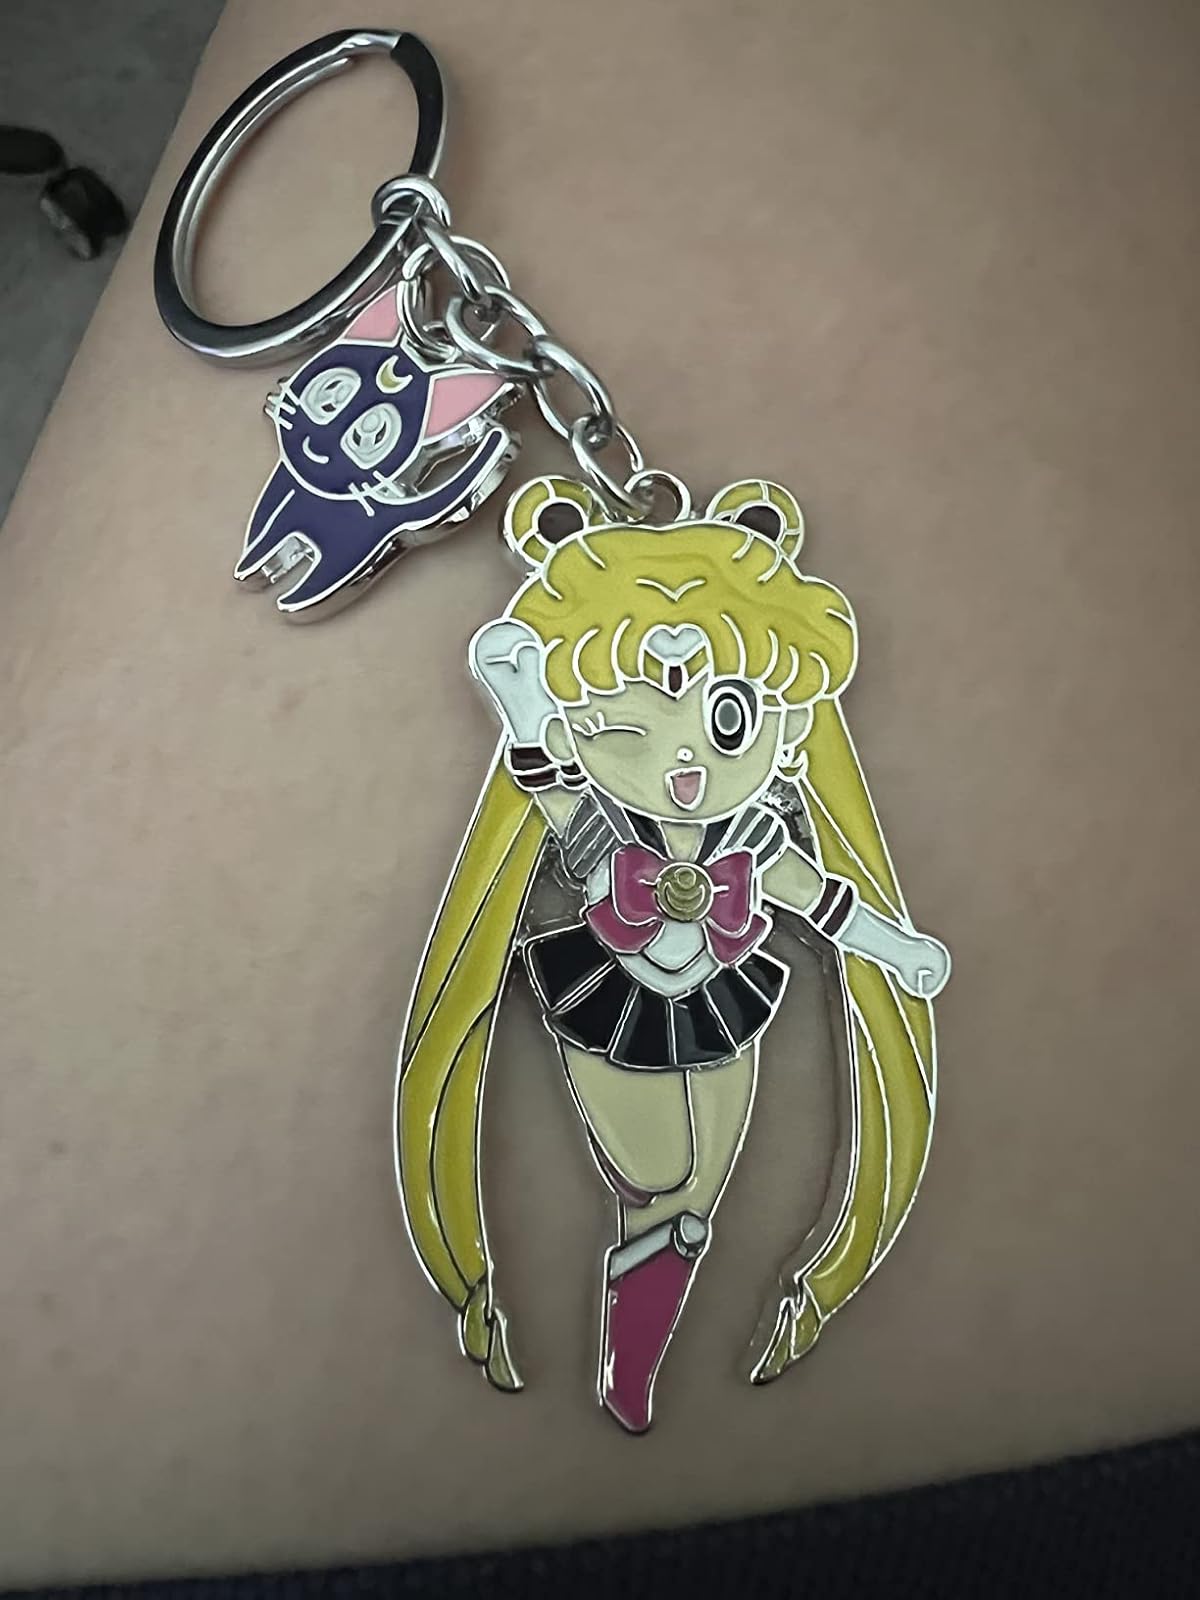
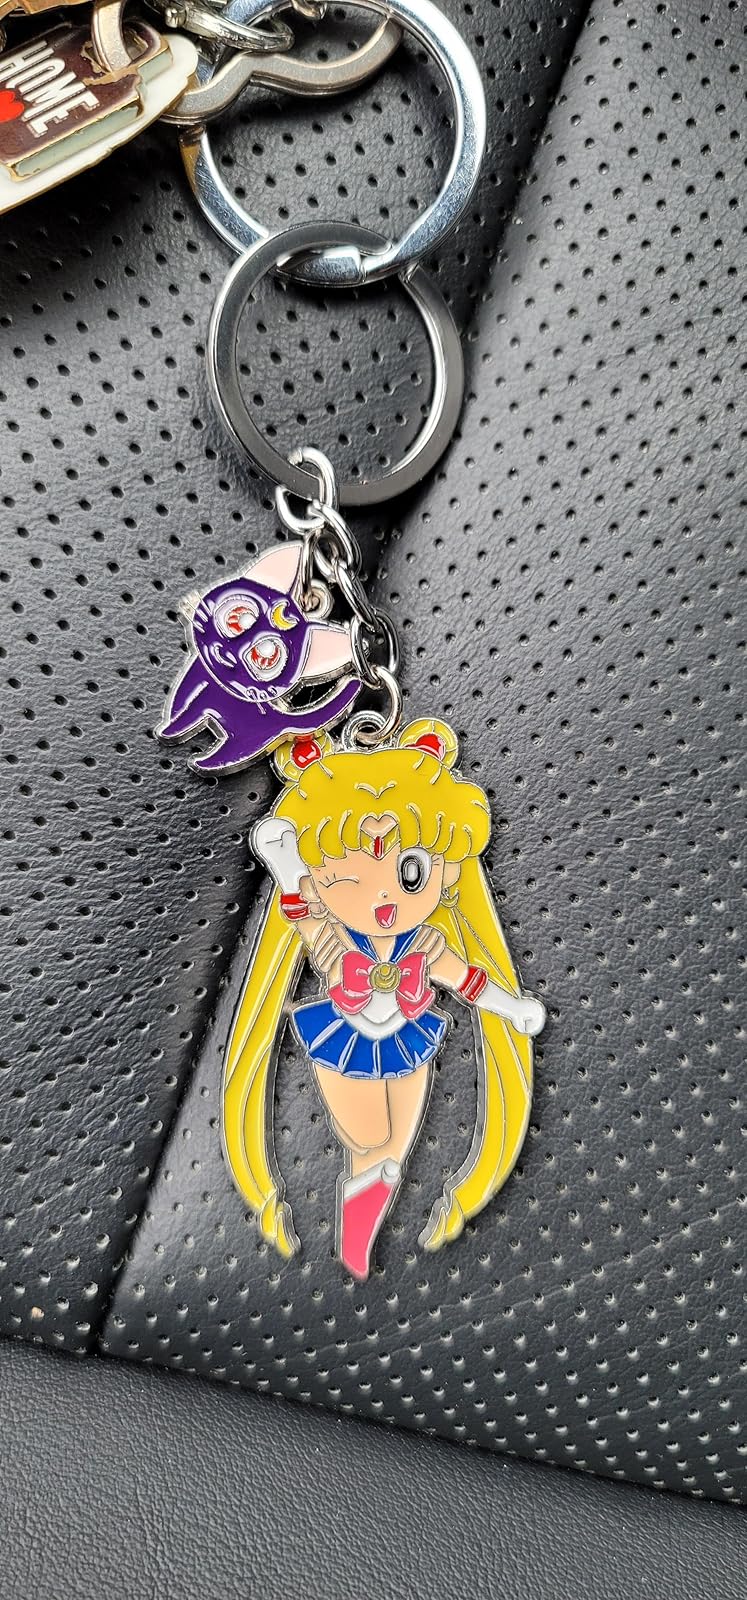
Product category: accessories_keychain
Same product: yes